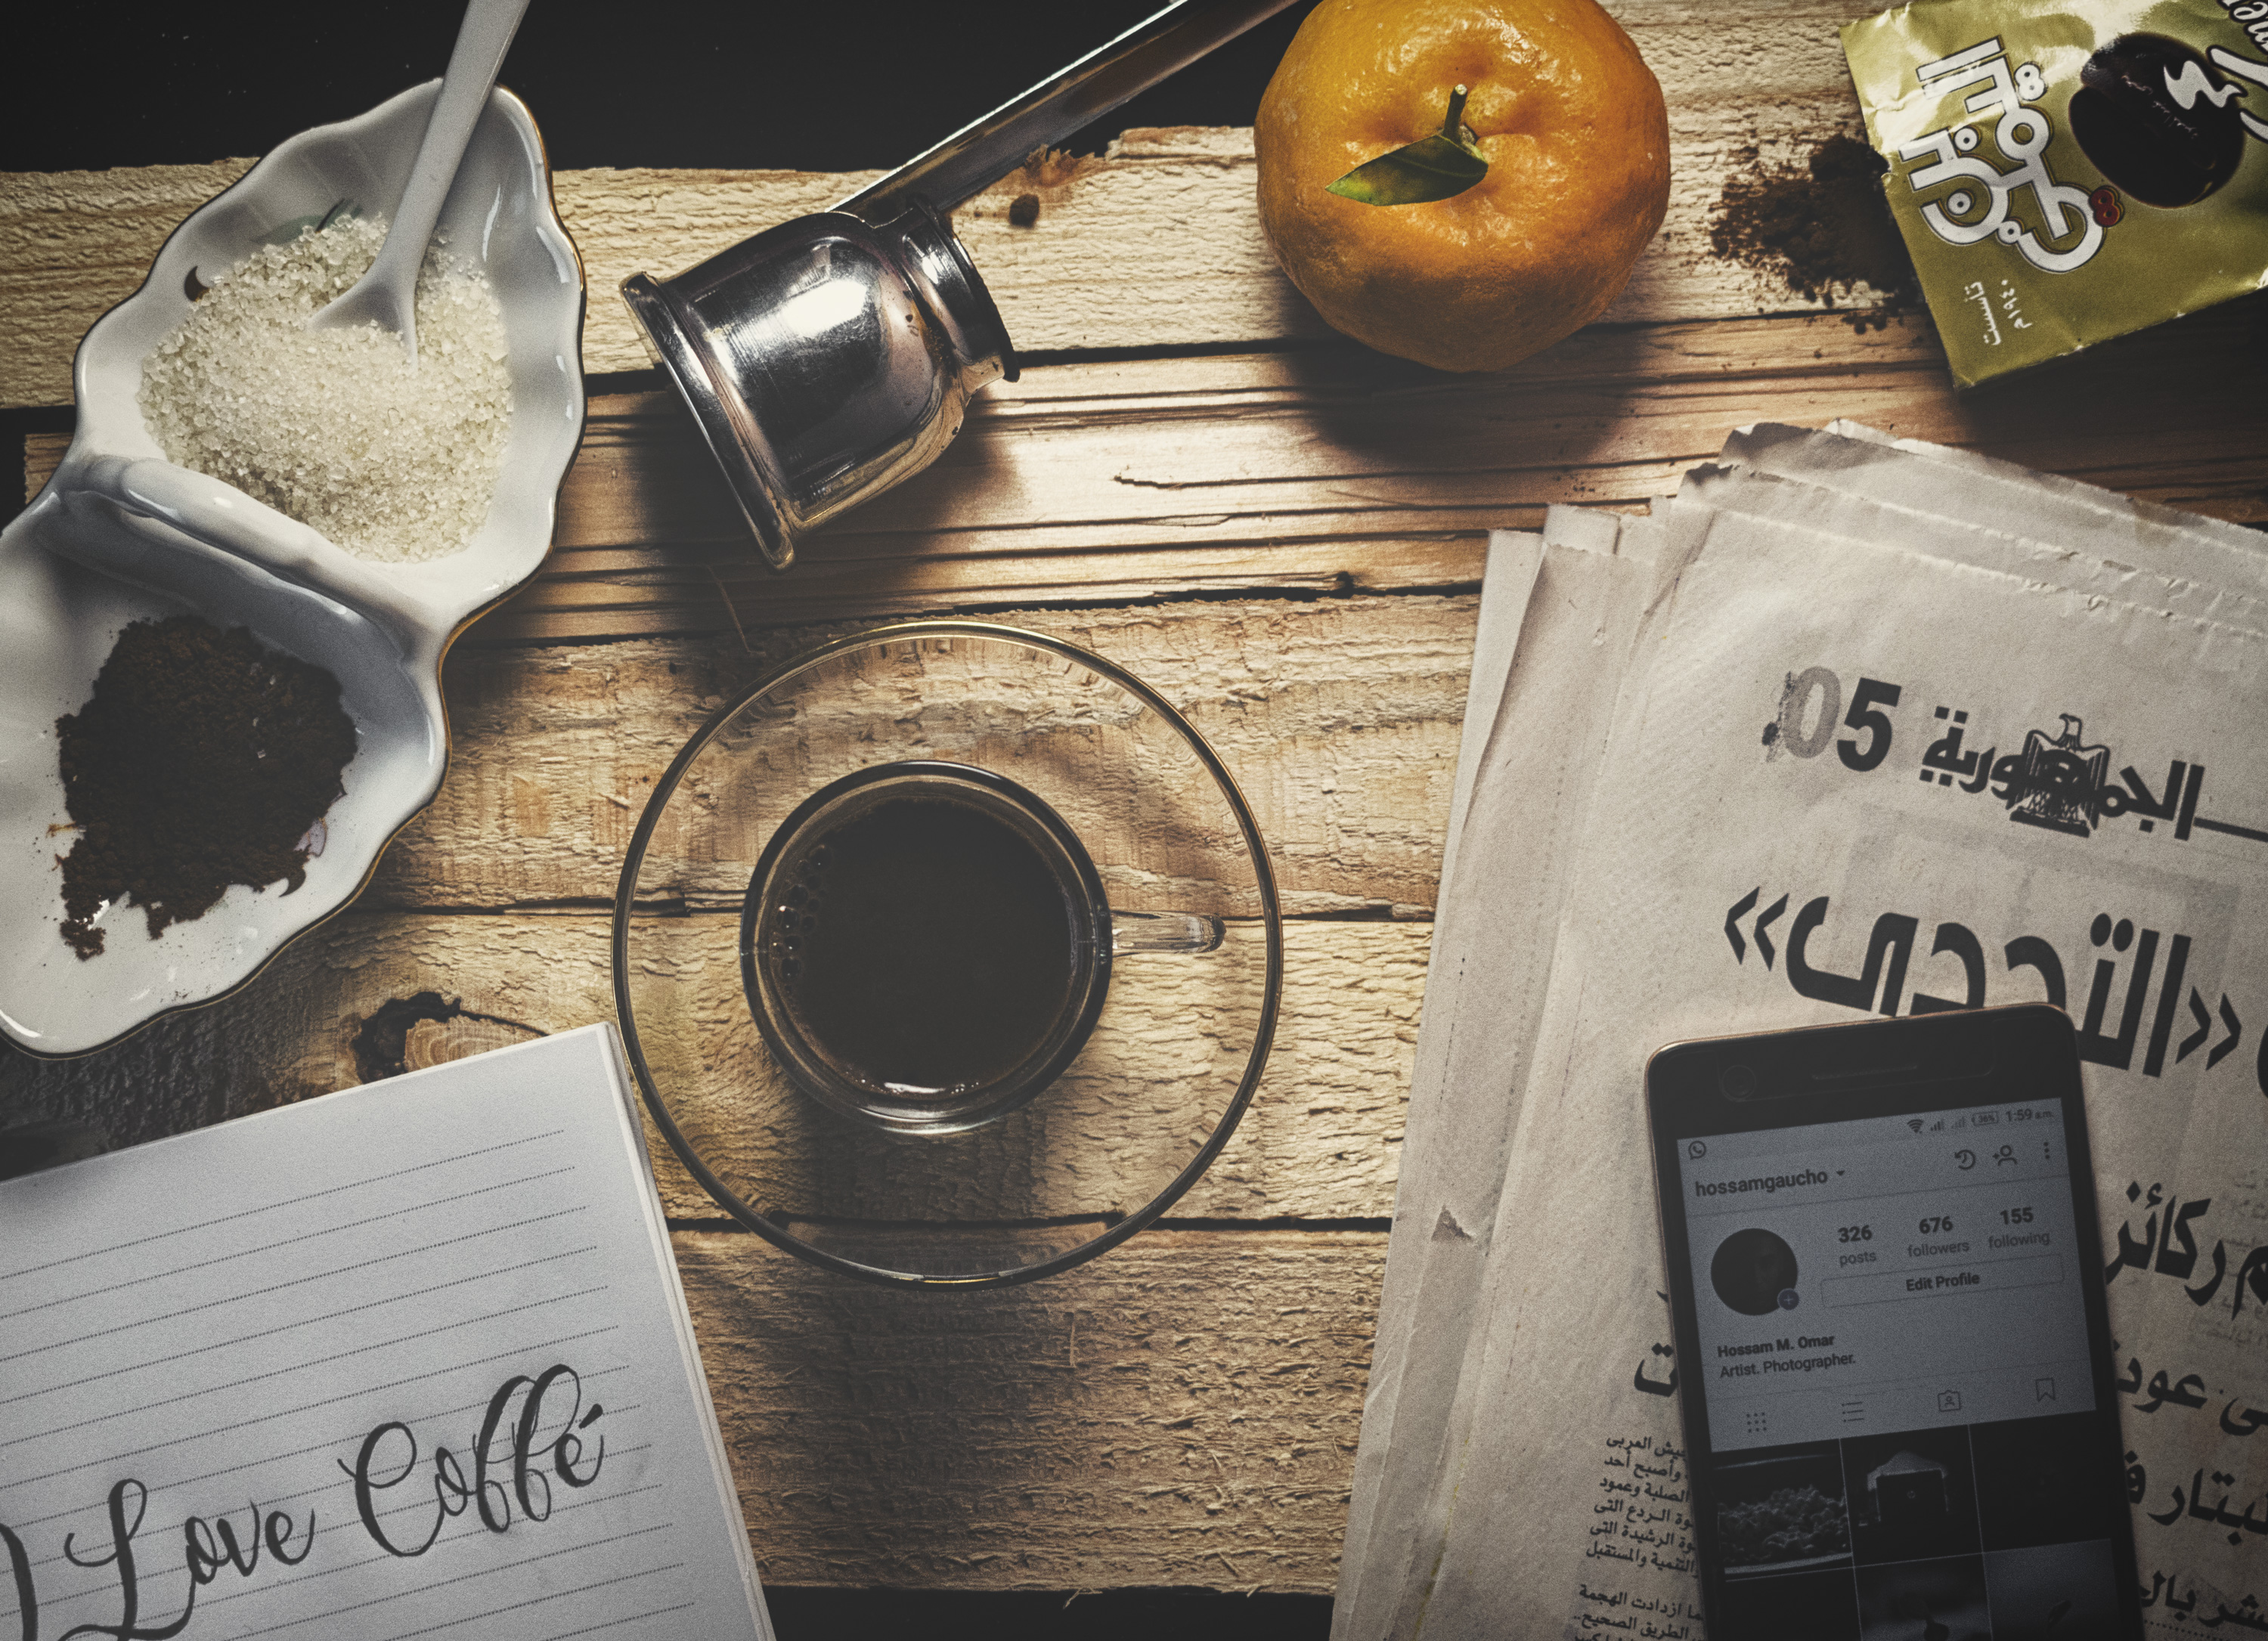
iron, drink, still life photography, metal, food, calligraphy, wood, table, breakfast, illustration